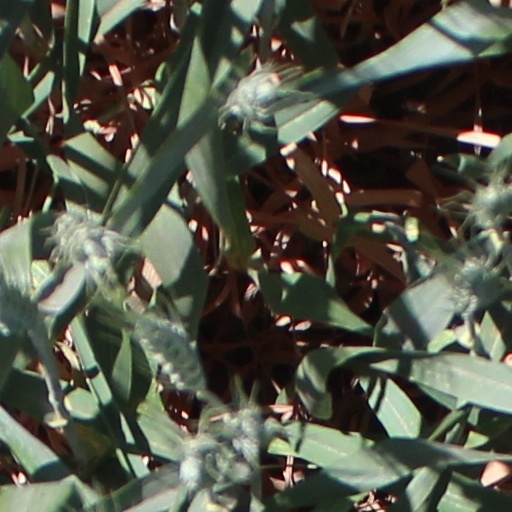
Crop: wheat